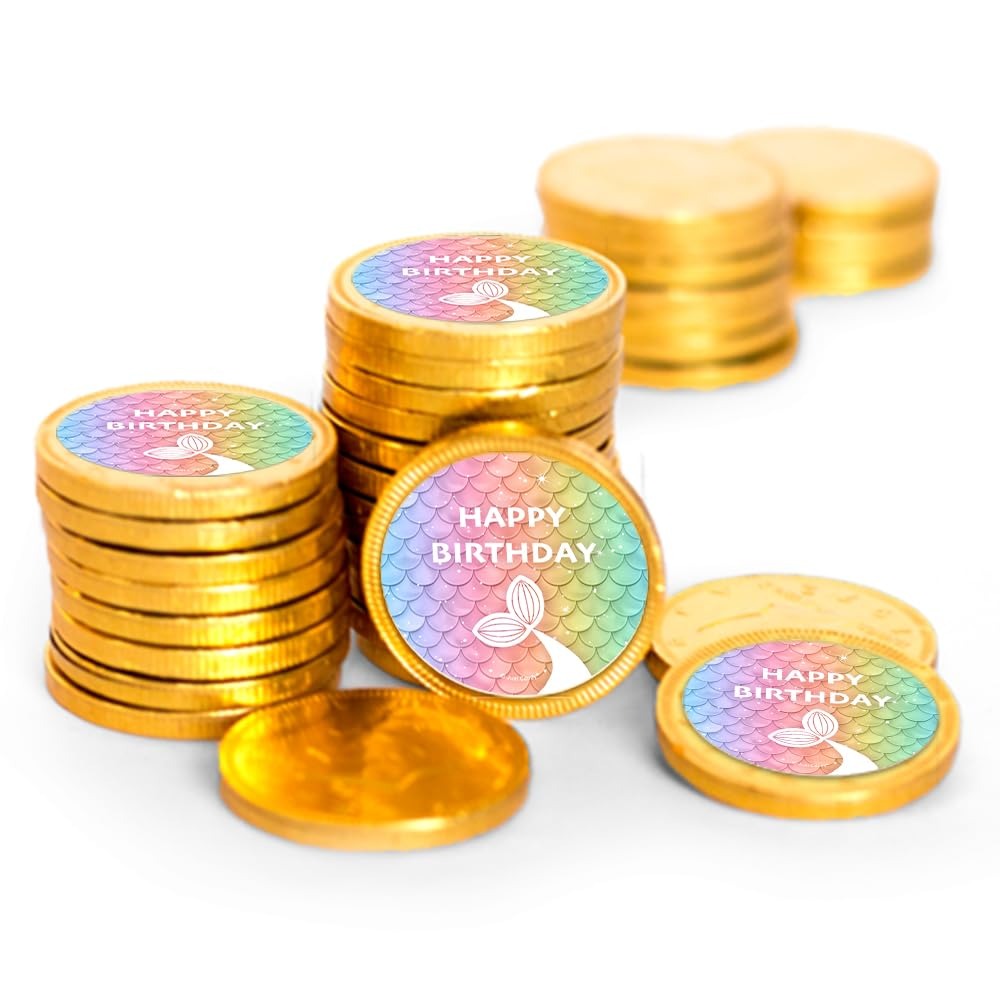
Item Name: 84 Pcs Rainbow Mermaid Kid's Birthday Candy Party Favors Chocolate Coins - Gold Foil
Bullet Point 1: Includes 84 Coins: Each Chocolate Coin (1.5" Diameter) Is Completely Assembled With A 1.25" Sticker
Bullet Point 2: Note: Only One Side Of The Chocolate Coin Has A Sticker
Bullet Point 3: Ships In Cool Packaging: This Candy Item Is Heat Sensitive And Will Ship With Cool Pack Packaging As Needed.
Bullet Point 4: No Extra Work: Completely Assembled Chocolate Favors. These Preassembled Party Favors Are Ready To Gift- No Peeling, Gluing Or Sticking Required. Stickers Are Printed On High Quality Paper With Beautiful, Vibrant Colors
Bullet Point 5: Party Guests Will Thank You: Add To Your Birthday Decorations With Stickered Coins For Your Goodie Bags, Party Gifts Or Candy Buffet.
Product Description: Celebrate with candy! Sweeten your rainbow mermaid themed kid's birthday party with custom candy favors by Just Candy. Use these bright gold foil coins to create goody bags, party favors or a candy buffet display at your celebration. Candy orders ship with cold pack packaging as needed.
Value: 84.0
Unit: Count

Price: 48.485